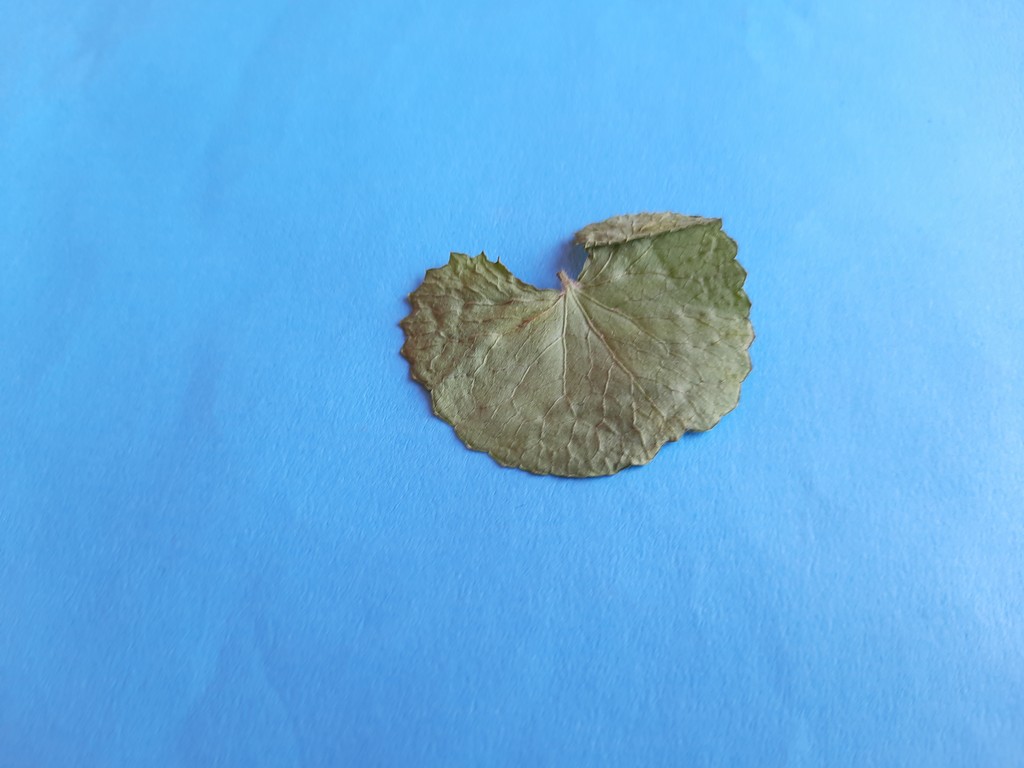
Label: Dried